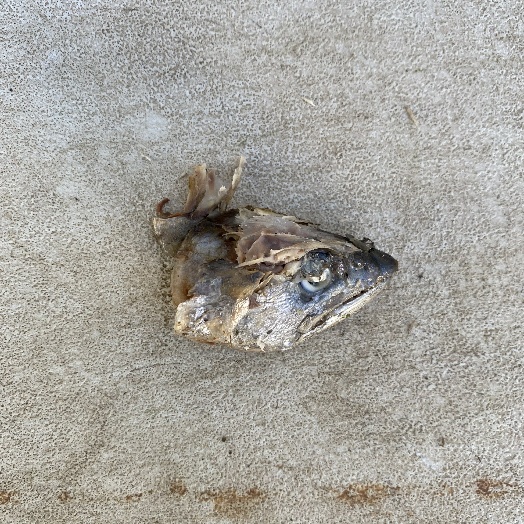
Label: generalcompost